HaMerotz LaMillion 6

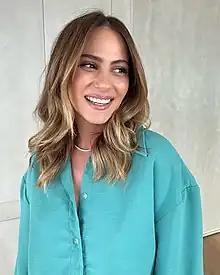
Mor Silver

The cast for this season included "TLV - Doing Tel Aviv" cast member Mor Silver and singer Regev Hod.